St. Florian Monastery

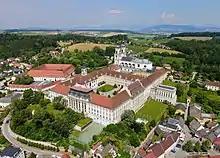
Aerial view of St. Florian Monastery

The canons' church was elevated to a basilica minor in 1999. It is dedicated to Saint Florian and Saint Augustine.